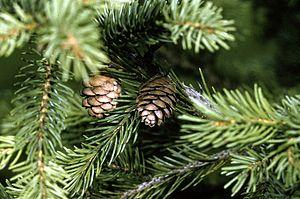
L'épinette rouge ou épicéa rouge est un arbre appartenant à la famille des Pinaceae et au genre Picea natif de l'Amérique du Nord. Son bois de qualité, léger mais résistant, est largement utilisé comme bois d'œuvre, pour la construction, et aussi pour la fabrication de pâte à papier et d'instruments de musique à cordes.
Les provinces et territoires du Canada ont pour emblèmes des drapeaux et des armoiries ainsi que des plantes ou animaux emblématiques.